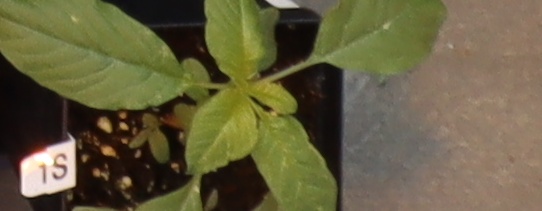
Label: Waterhemp